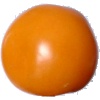
Label: yellow_tomato